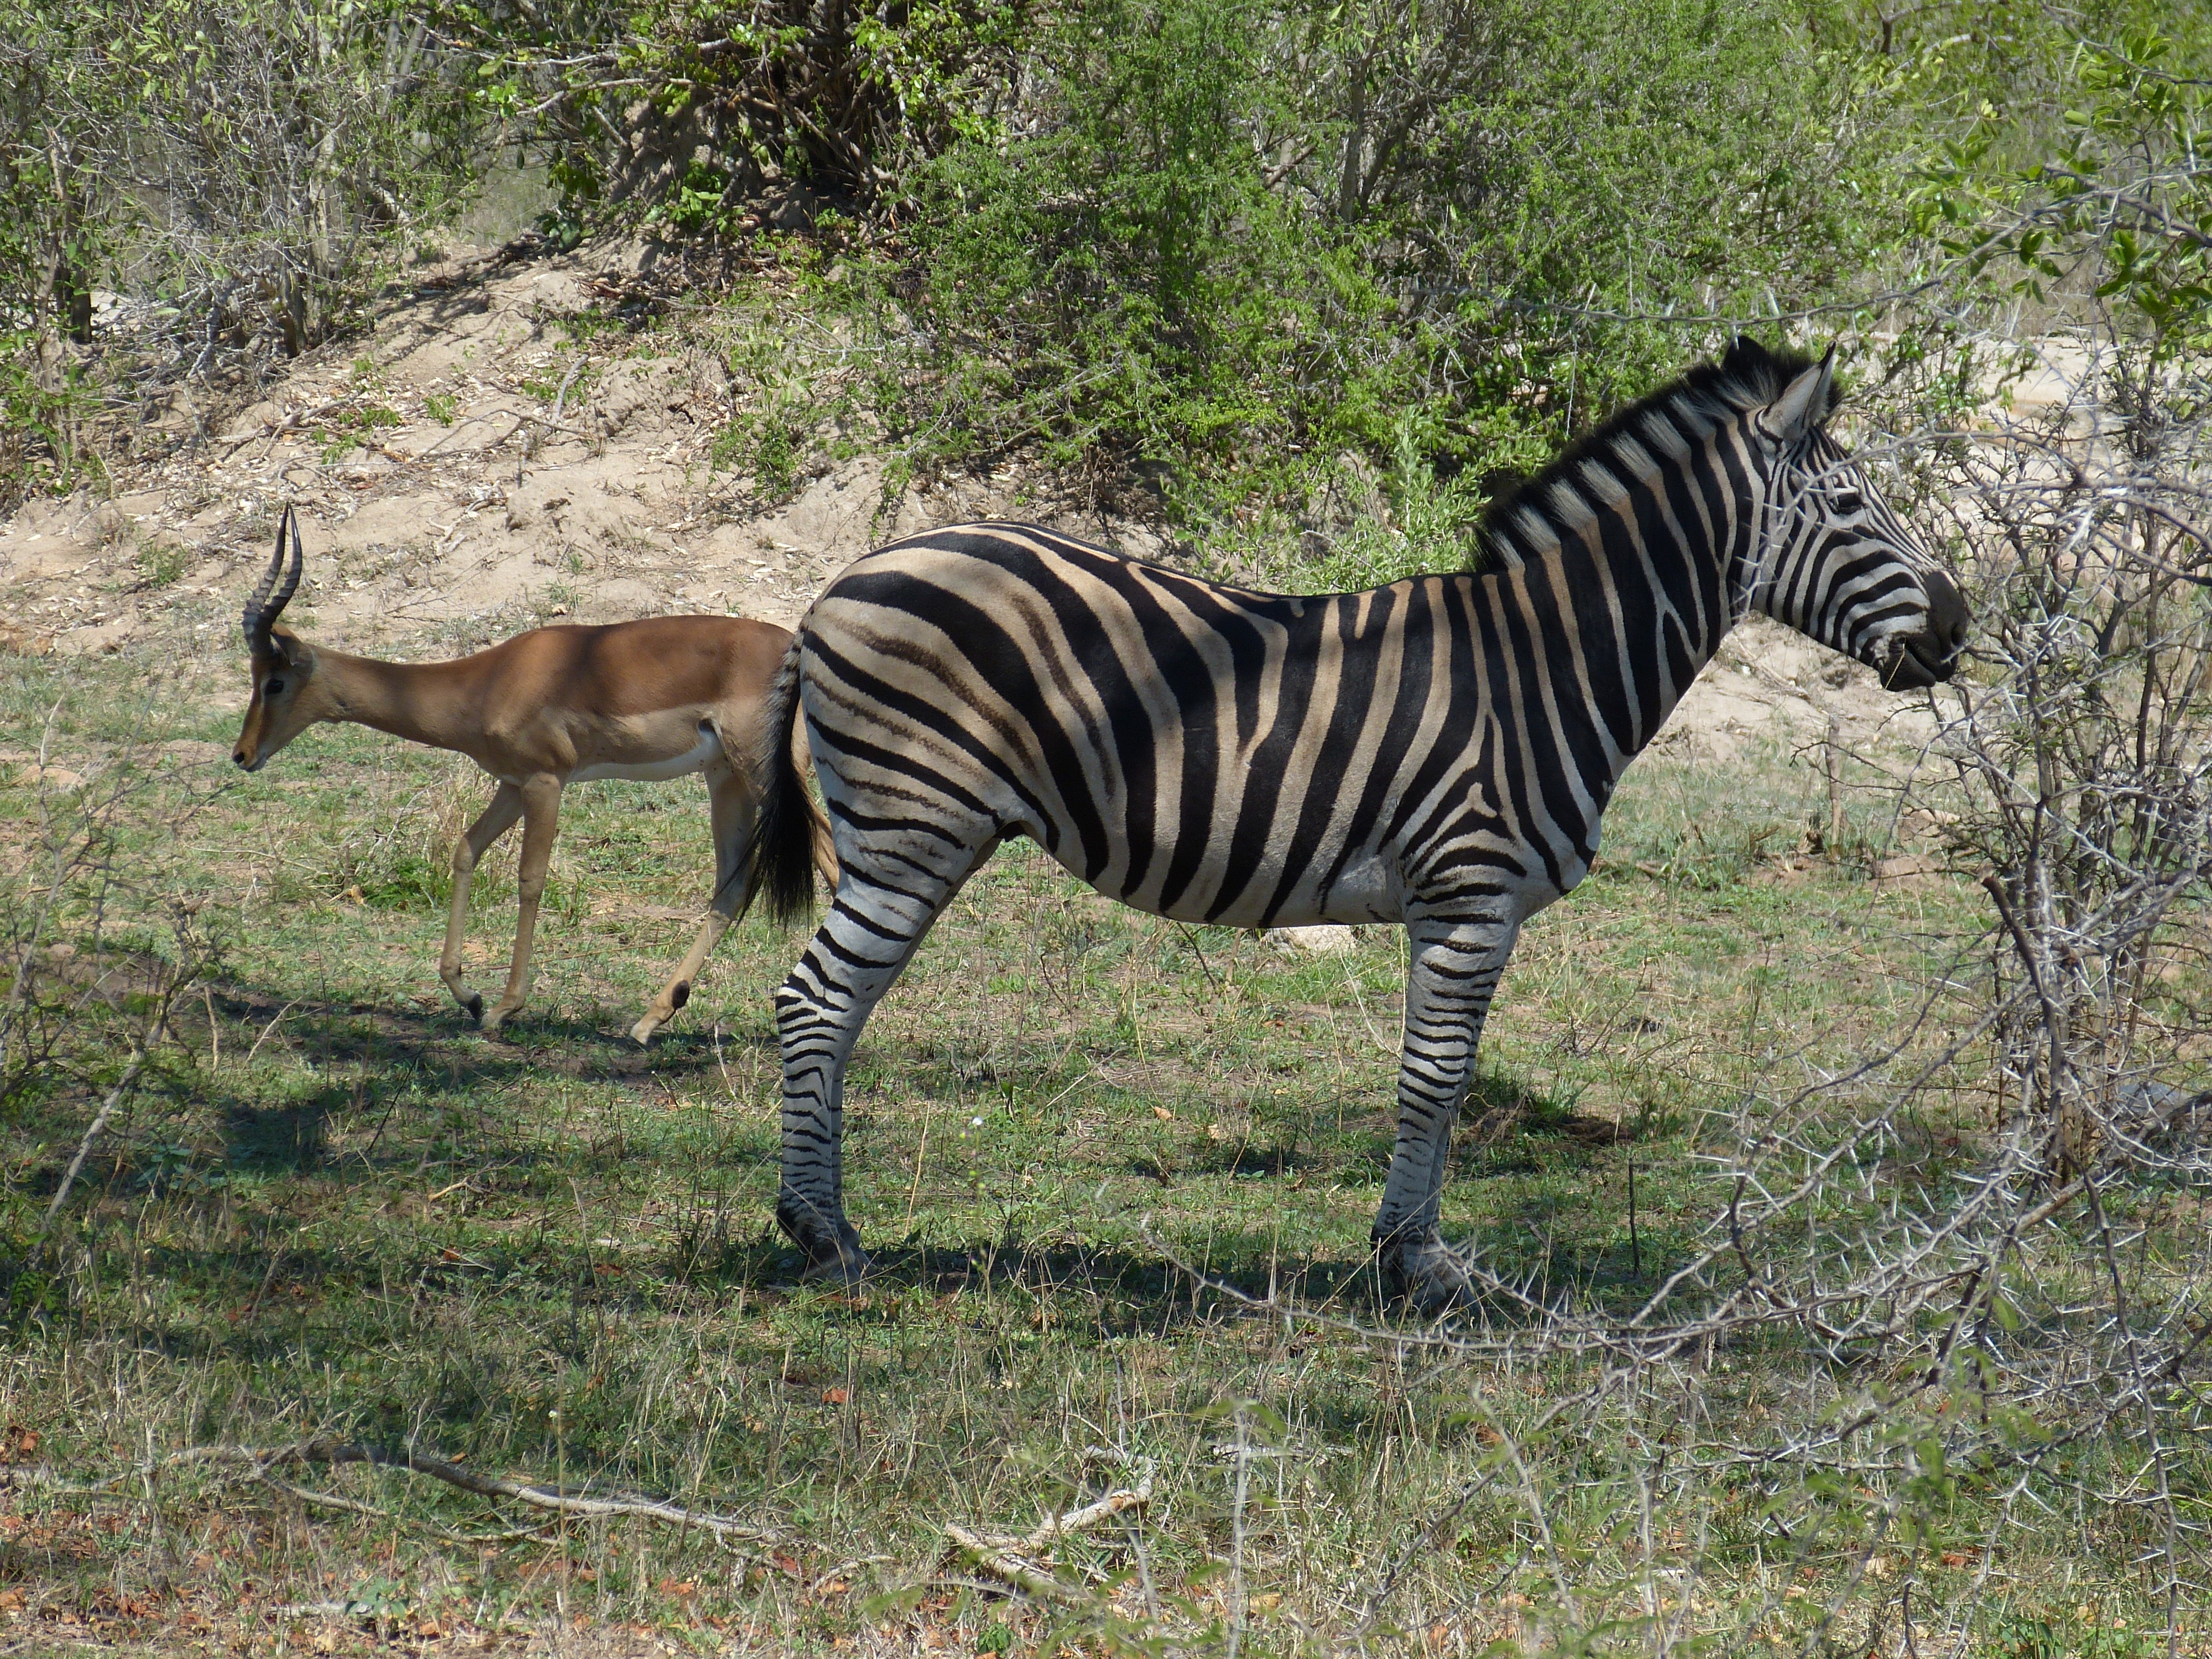
nature, wilderness, adventure, wildlife, africa, mammal, tourism, national park, fauna, savanna, antelope, zebra, wild animal, gazelle, savannah, vertebrate, impala, animal world, safari, south africa, steppe, nature reserve, kruger national park, horse like mammal